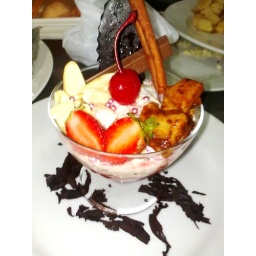
mix fruits and nuts in apple cinnamon and chocolate